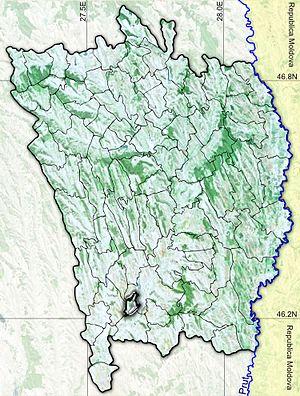
Bârlad est une ville de Roumanie située dans le județ de Vaslui, en Moldavie, et baignée par la rivière Bârlad.